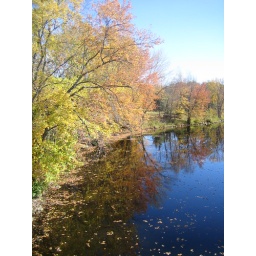
this river is near mike's dad's house..very colorful as the trees are turning different color